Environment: real
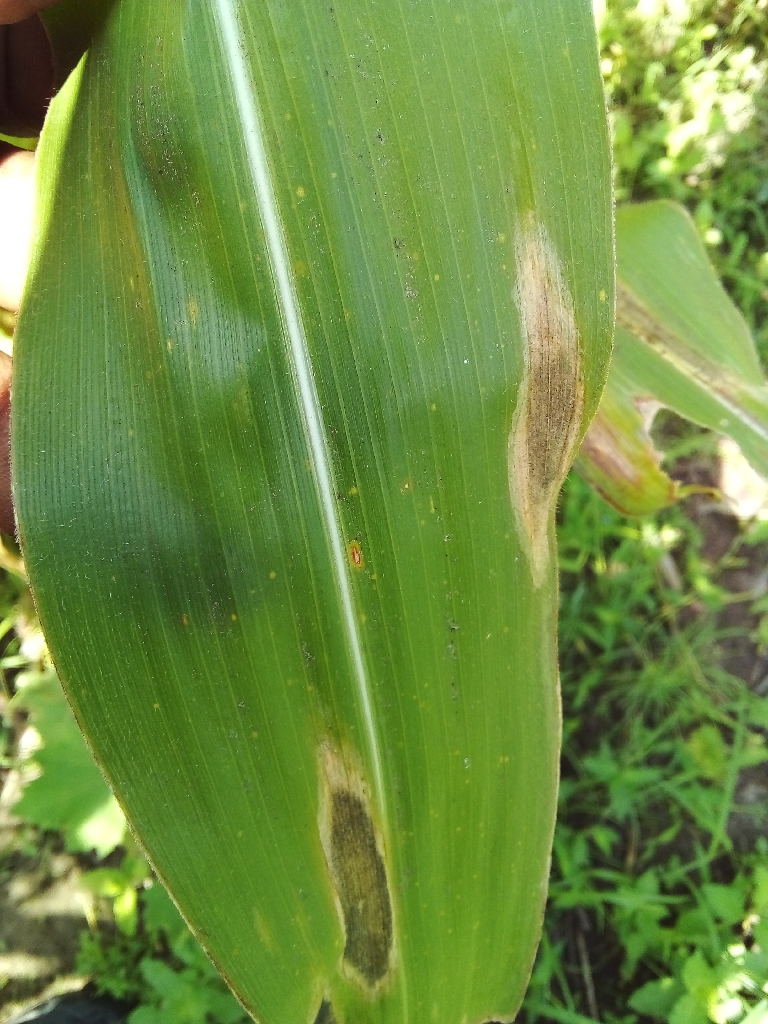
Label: northern_corn_leaf_blight